Derrick Barry

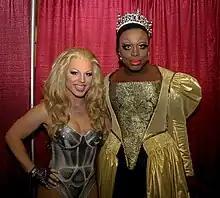
Derrick Barry (left) and Bob the Drag Queen (right) in 2017

Barry first gained attention when he competed on the third season of "America's Got Talent" in 2008, with his talent being a Britney impersonator. He made it past the auditions, but was eliminated in the quarterfinals. After the show, he appeared in the music videos for Eminem's "We Made You" and Katy Perry's "Waking Up in Vegas" in 2009. He was brought on stage by Madonna during one of her performances on her Rebel Heart Tour in 2015.